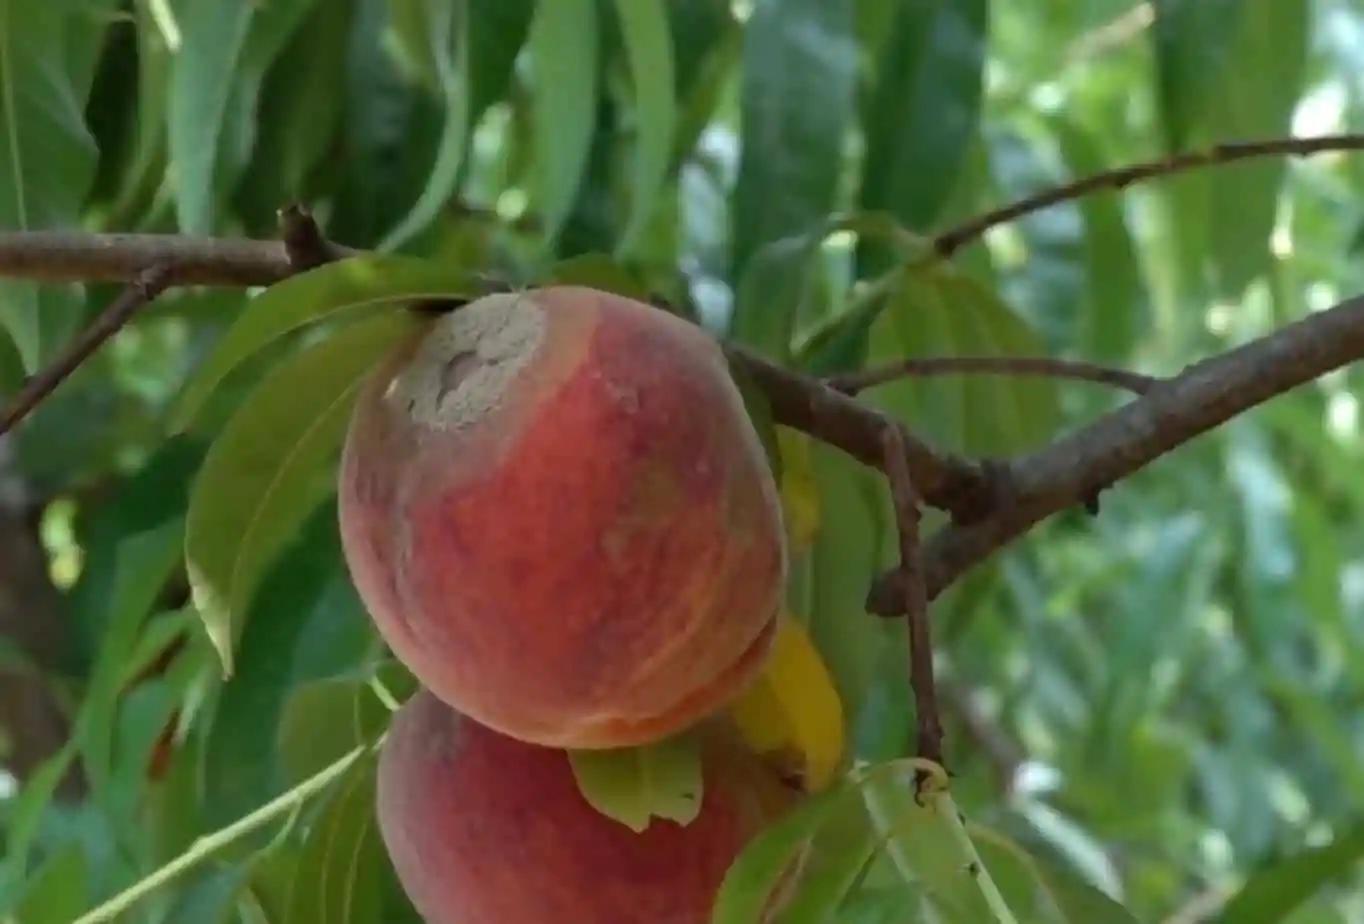
Plant: Peach
Disease: peach brown rot